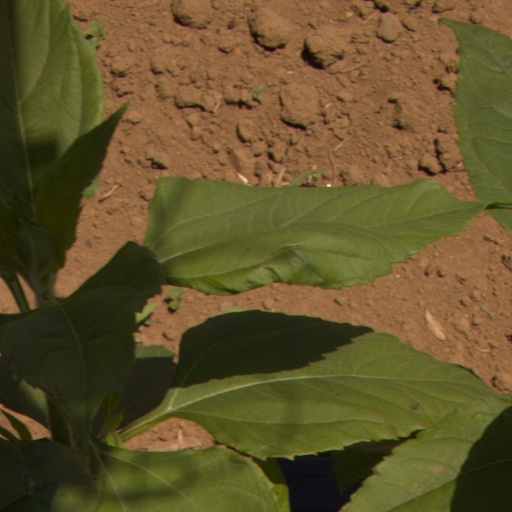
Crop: Jerusalem artichoke